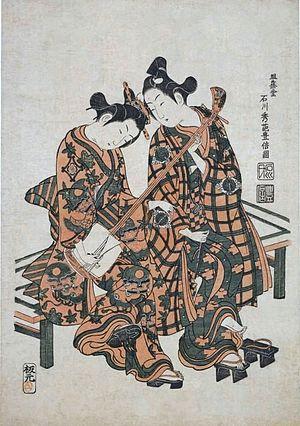
Le Benizuri-e est un type d'estampe du genre ukiyo-e primitif. Elle est habituellement imprimée en rose et vert, et avec la gamme du gris au noir, soit imprimée, soit ajoutée manuellement. La production des benizuri-e atteint son maximum au début des années 1740. Torii Kiyohiro, Torii Kiyomitsu, Torii Kiyonobu, Okumura Masanobu, Nishimura Shigenaga et Ishikawa Toyonobu sont les artistes les plus proches du genre benizuri-e.